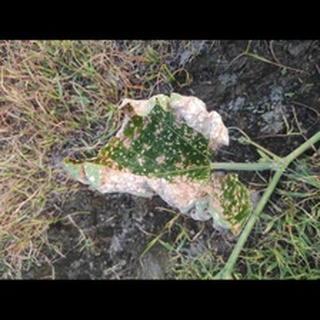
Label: pumpkin_powdery_mildew